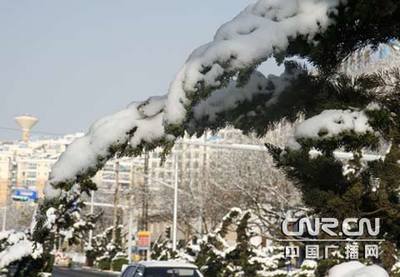
Weather: snow or frosty